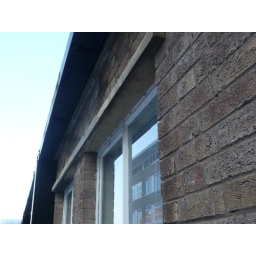
A small beam over a door or window head, usually carrying a wall load only. UWIC, Western avenue, Cardiff.